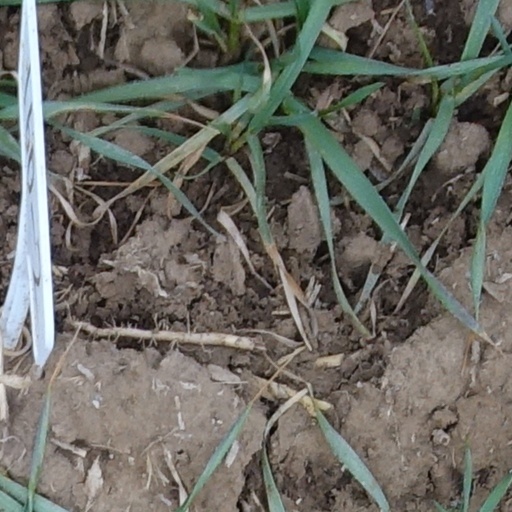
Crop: wheat